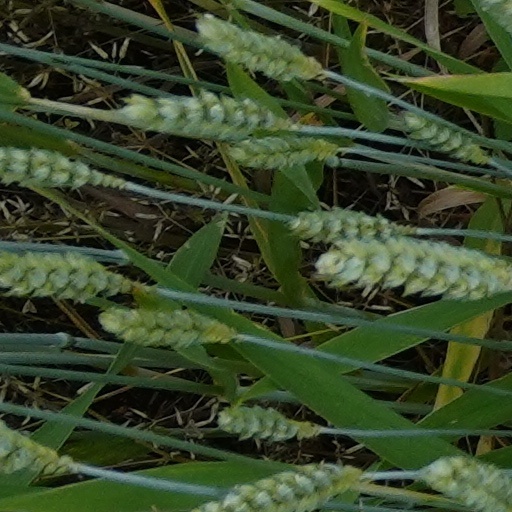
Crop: wheat